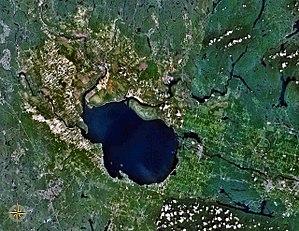
Le Saguenay–Lac-Saint-Jean est l'une des 17 régions administratives du Québec, située sur la rive nord du Saint-Laurent. Elle est composée de cinq municipalités régionales de comté et de 49 municipalités locales. Séparément, les habitants du Saguenay et du Lac-Saint-Jean s'appellent respectivement Saguenéens et Jeannois. Collectivement, ils sont appelés Saguenay-Jeannois, dans le registre standard, et Bleuets dans l'usage familier.
Le lac Saint-Jean ou Piékouagami est un grand lac situé dans la région administrative du Saguenay–Lac-Saint-Jean, au Québec. Entouré de massifs montagneux et ceinturé par des terres agricoles fertiles, ce plan d'eau forme un bassin où se mêlent des éléments naturels et humains.